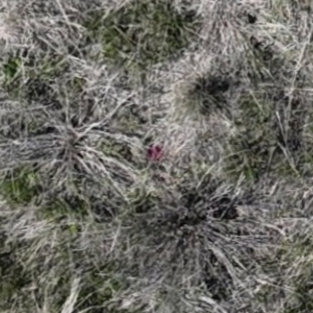
Month: may
Dye color: red
Dye concentration: high